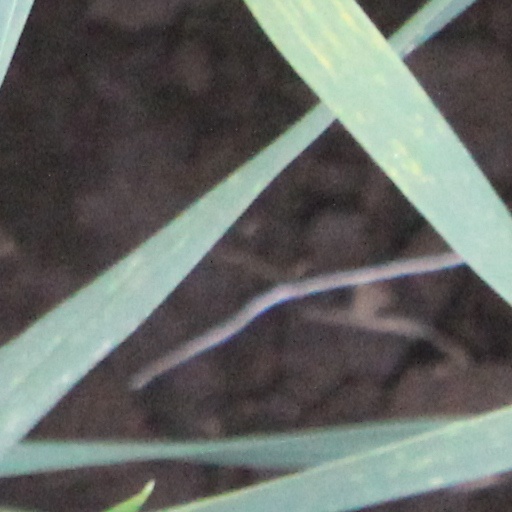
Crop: wheat